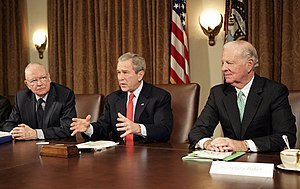
Baker-Hamilton-kommissionen
Lee Hamilton (tv) og James Baker (th) forelagde Iraq Study Group Report for George W. Bush d. 6. december 2006.
Baker-Hamilton-kommissionen, også kendt som Iraq Study Group, afleverede 6. december 2006 en rapport om forholdene i det konfliktfyldte Irak, specielt om USA's krigsførelse.